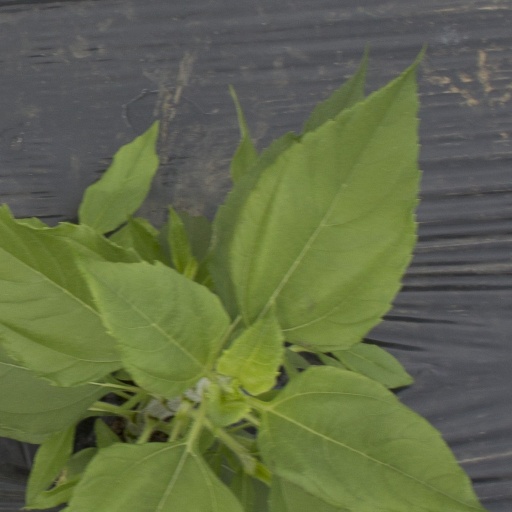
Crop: Jerusalem artichoke